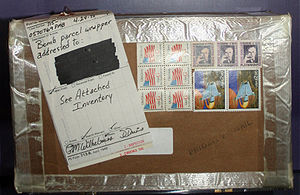
Brevbombe
En brevbombe udstillet på amerikansk museum
En brevbombe er en bombe der bliver sendt med posten og eksploderer, når modtageren åbner den.